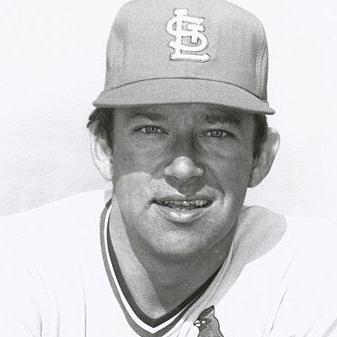
Age: 34